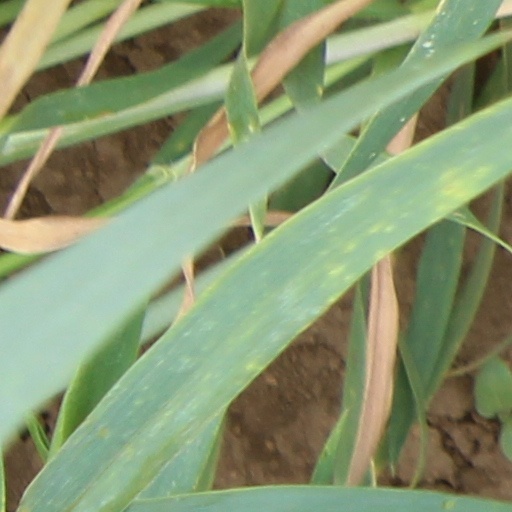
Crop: wheat